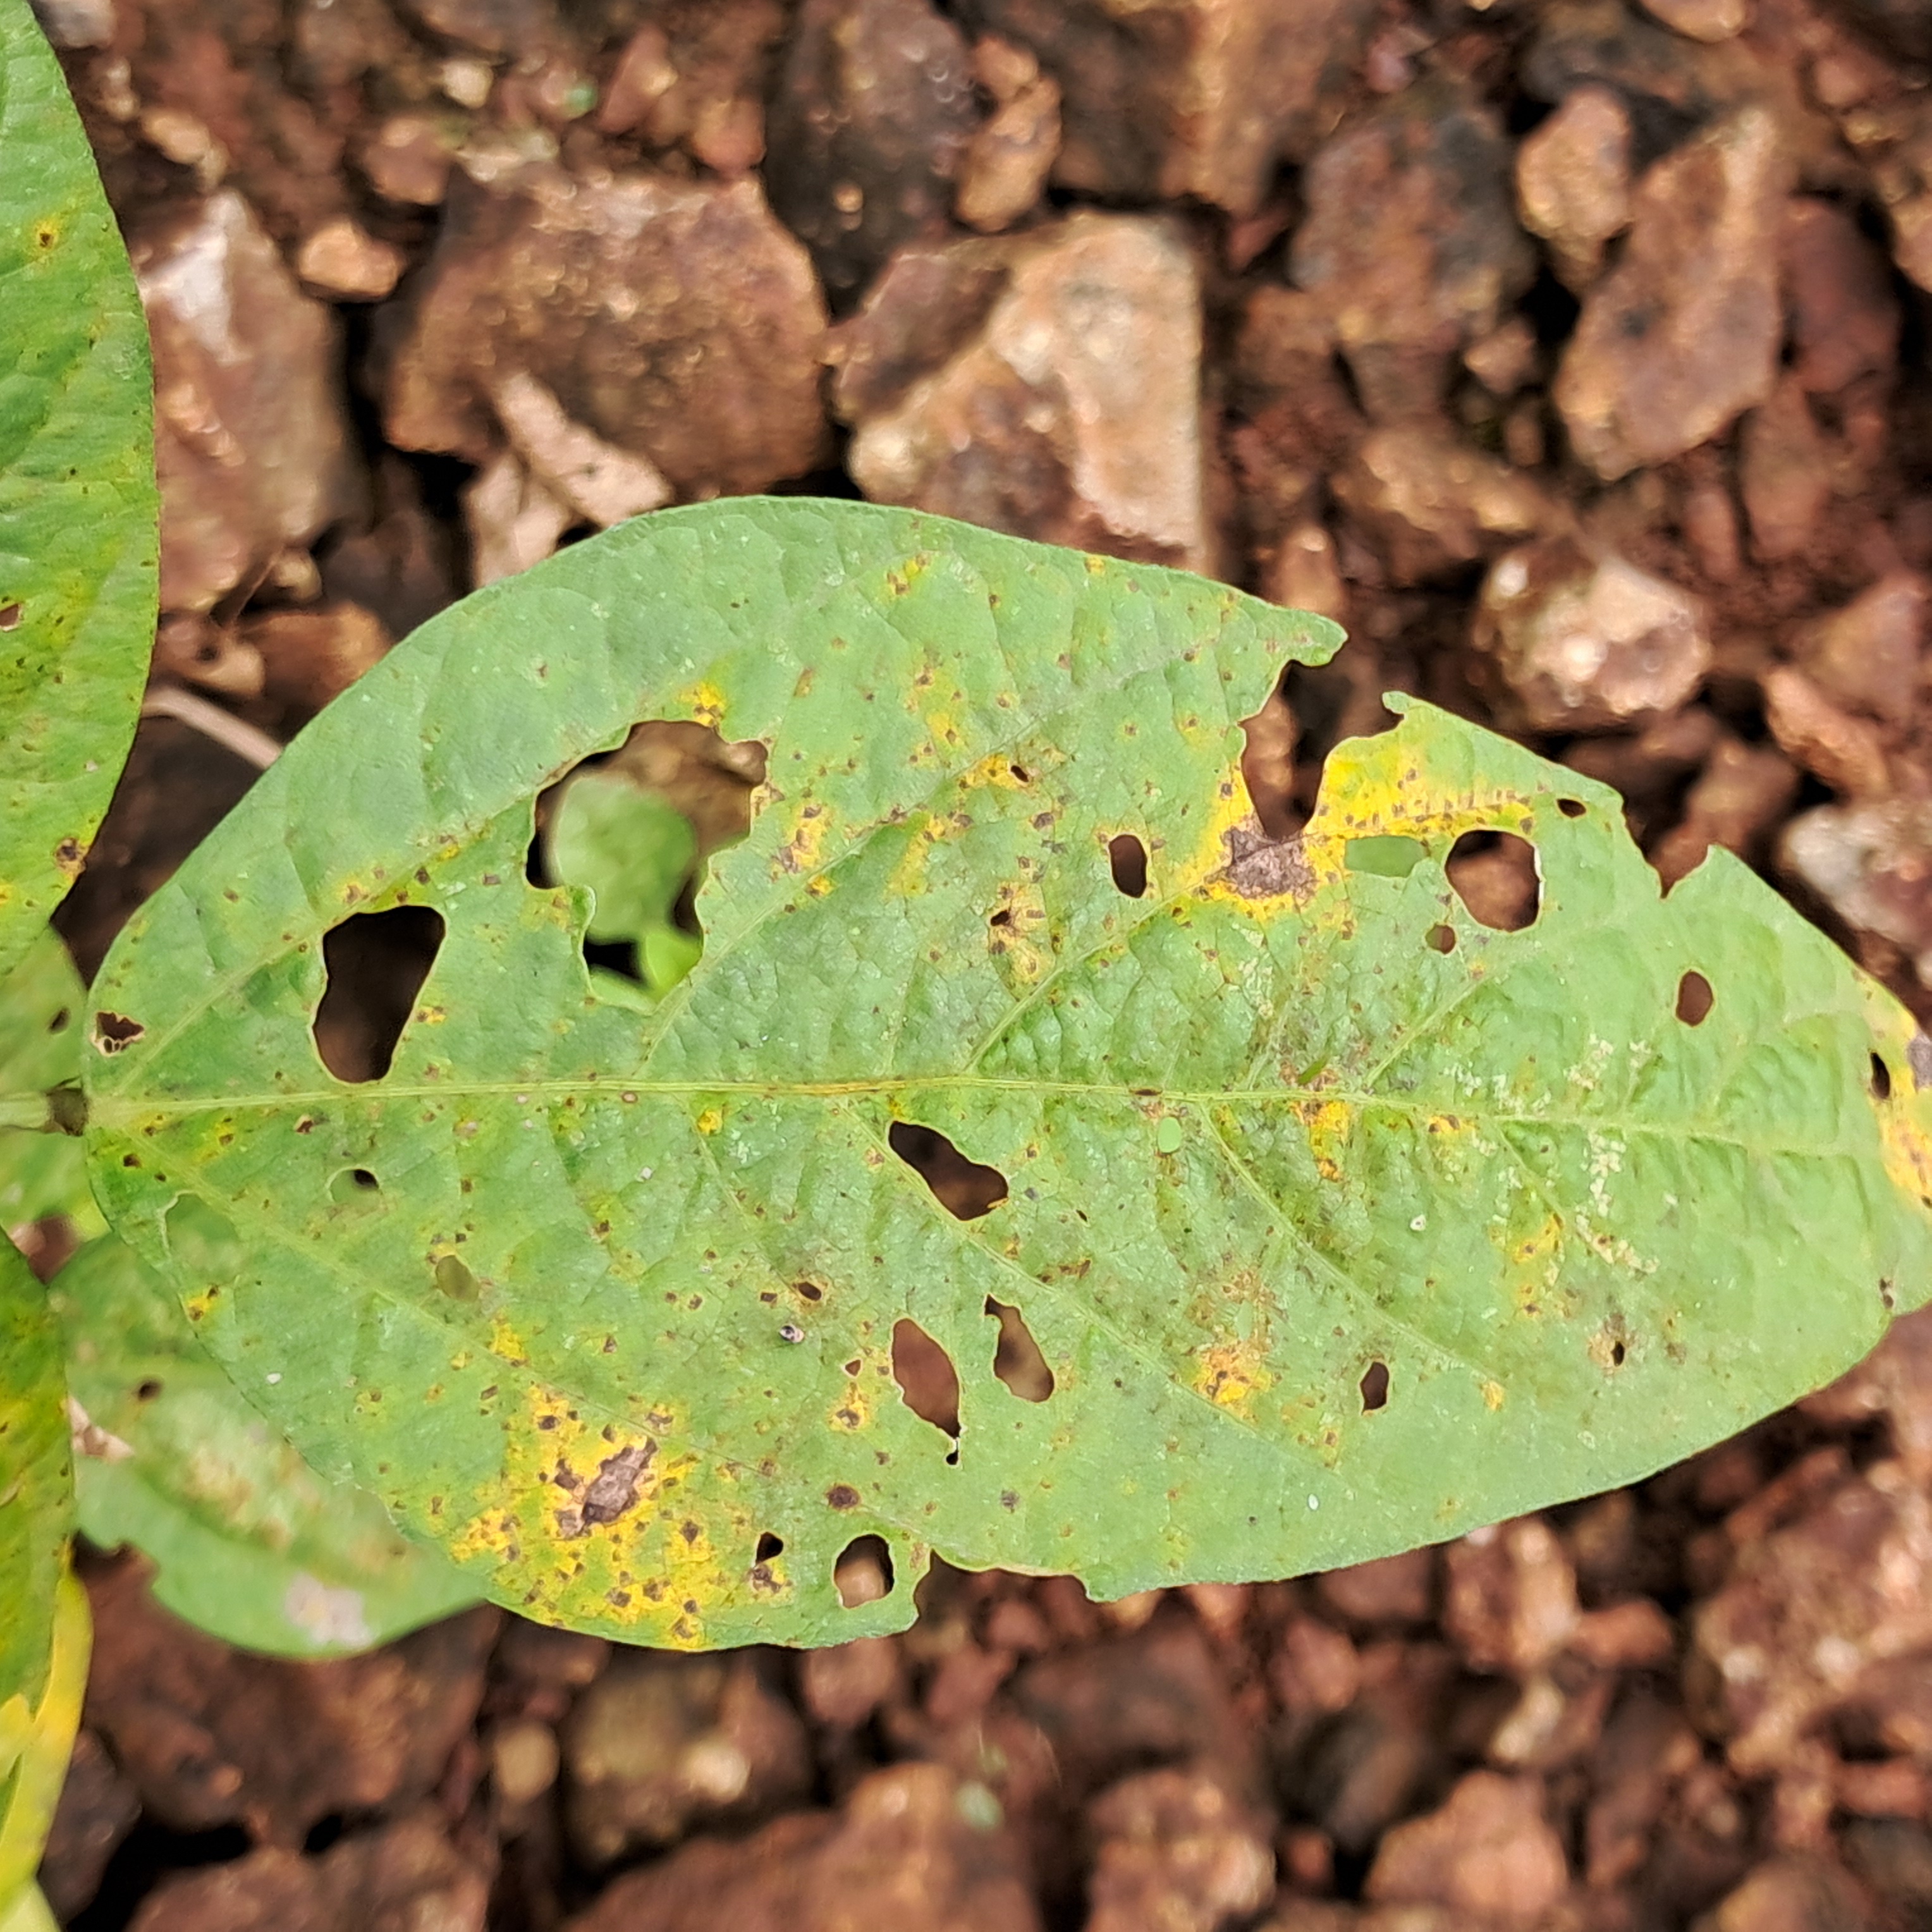
Label: Rust